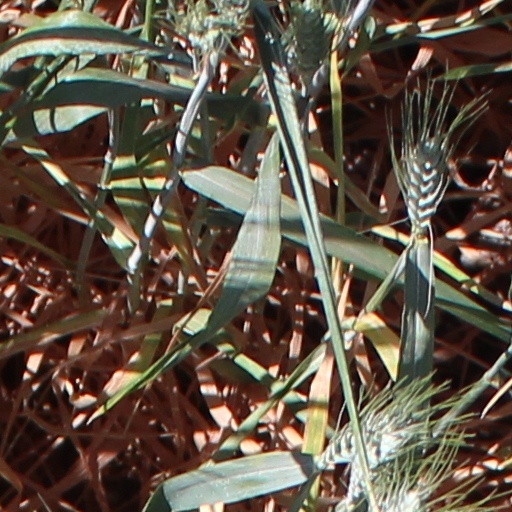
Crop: wheat